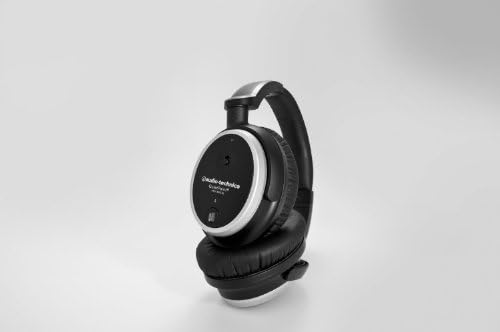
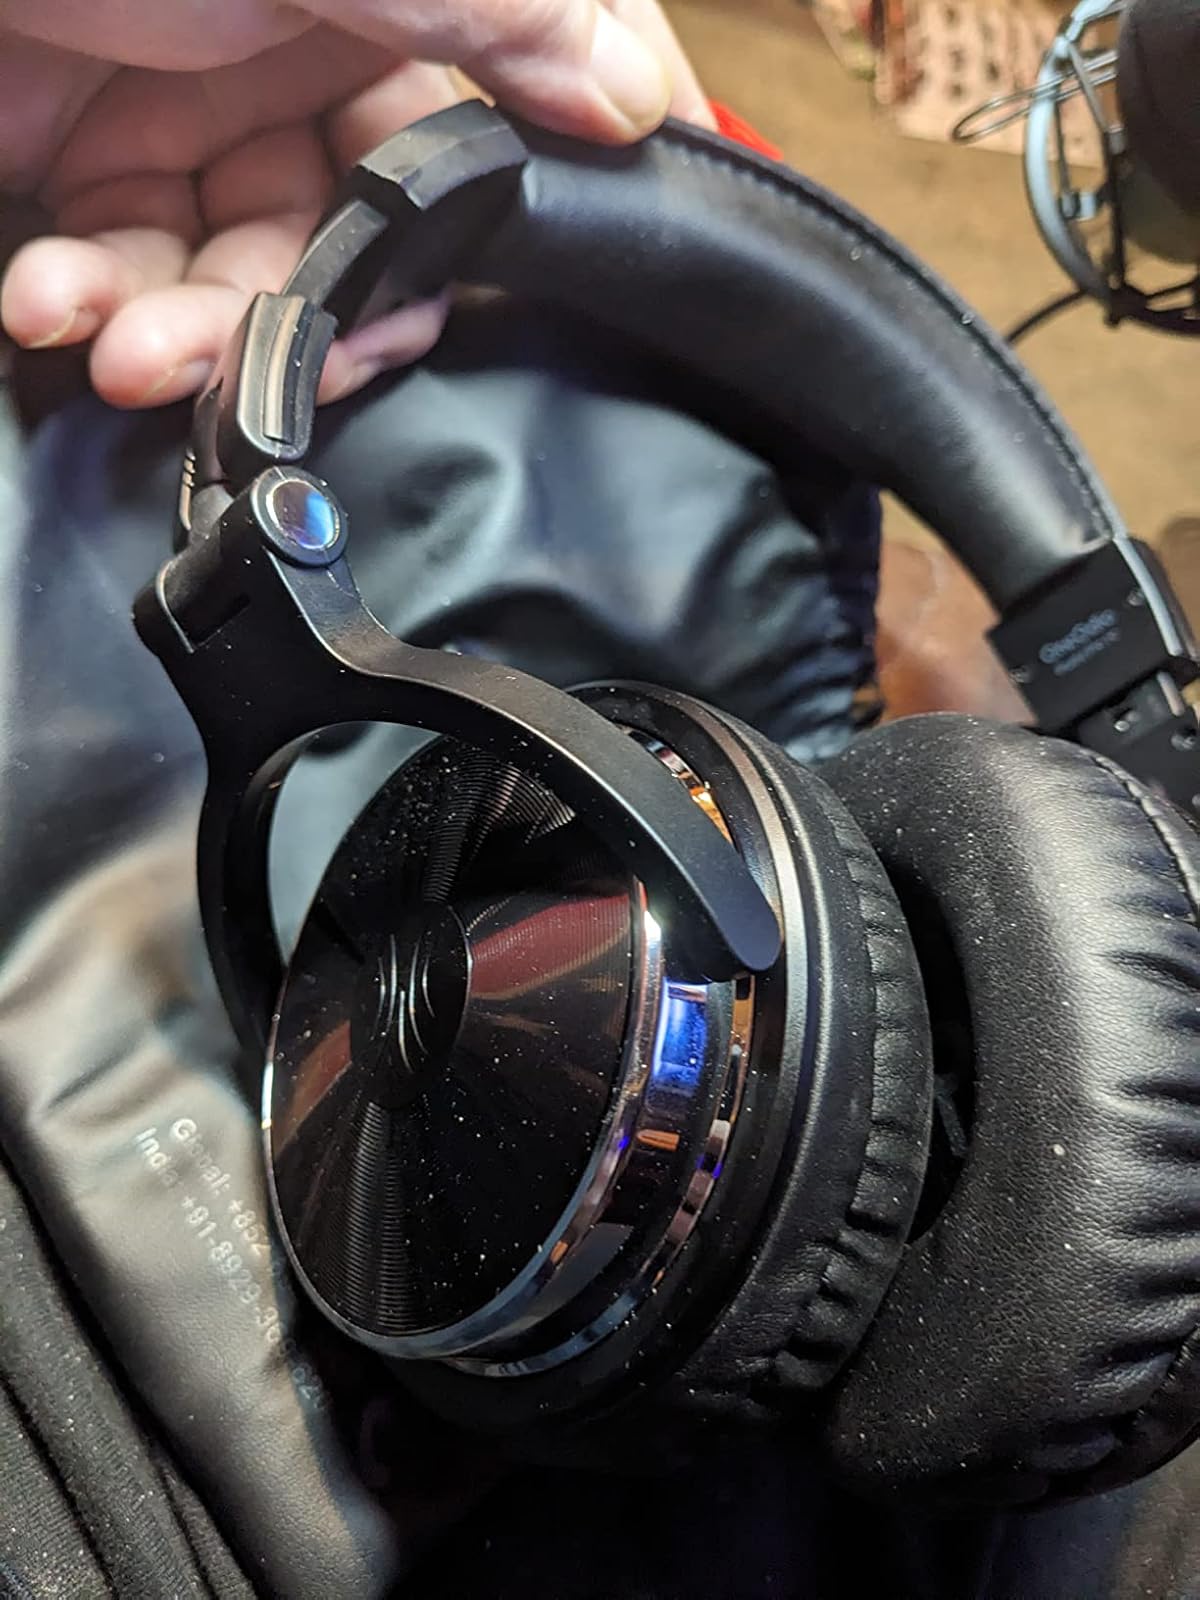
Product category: headphones
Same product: no